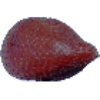
Label: salak